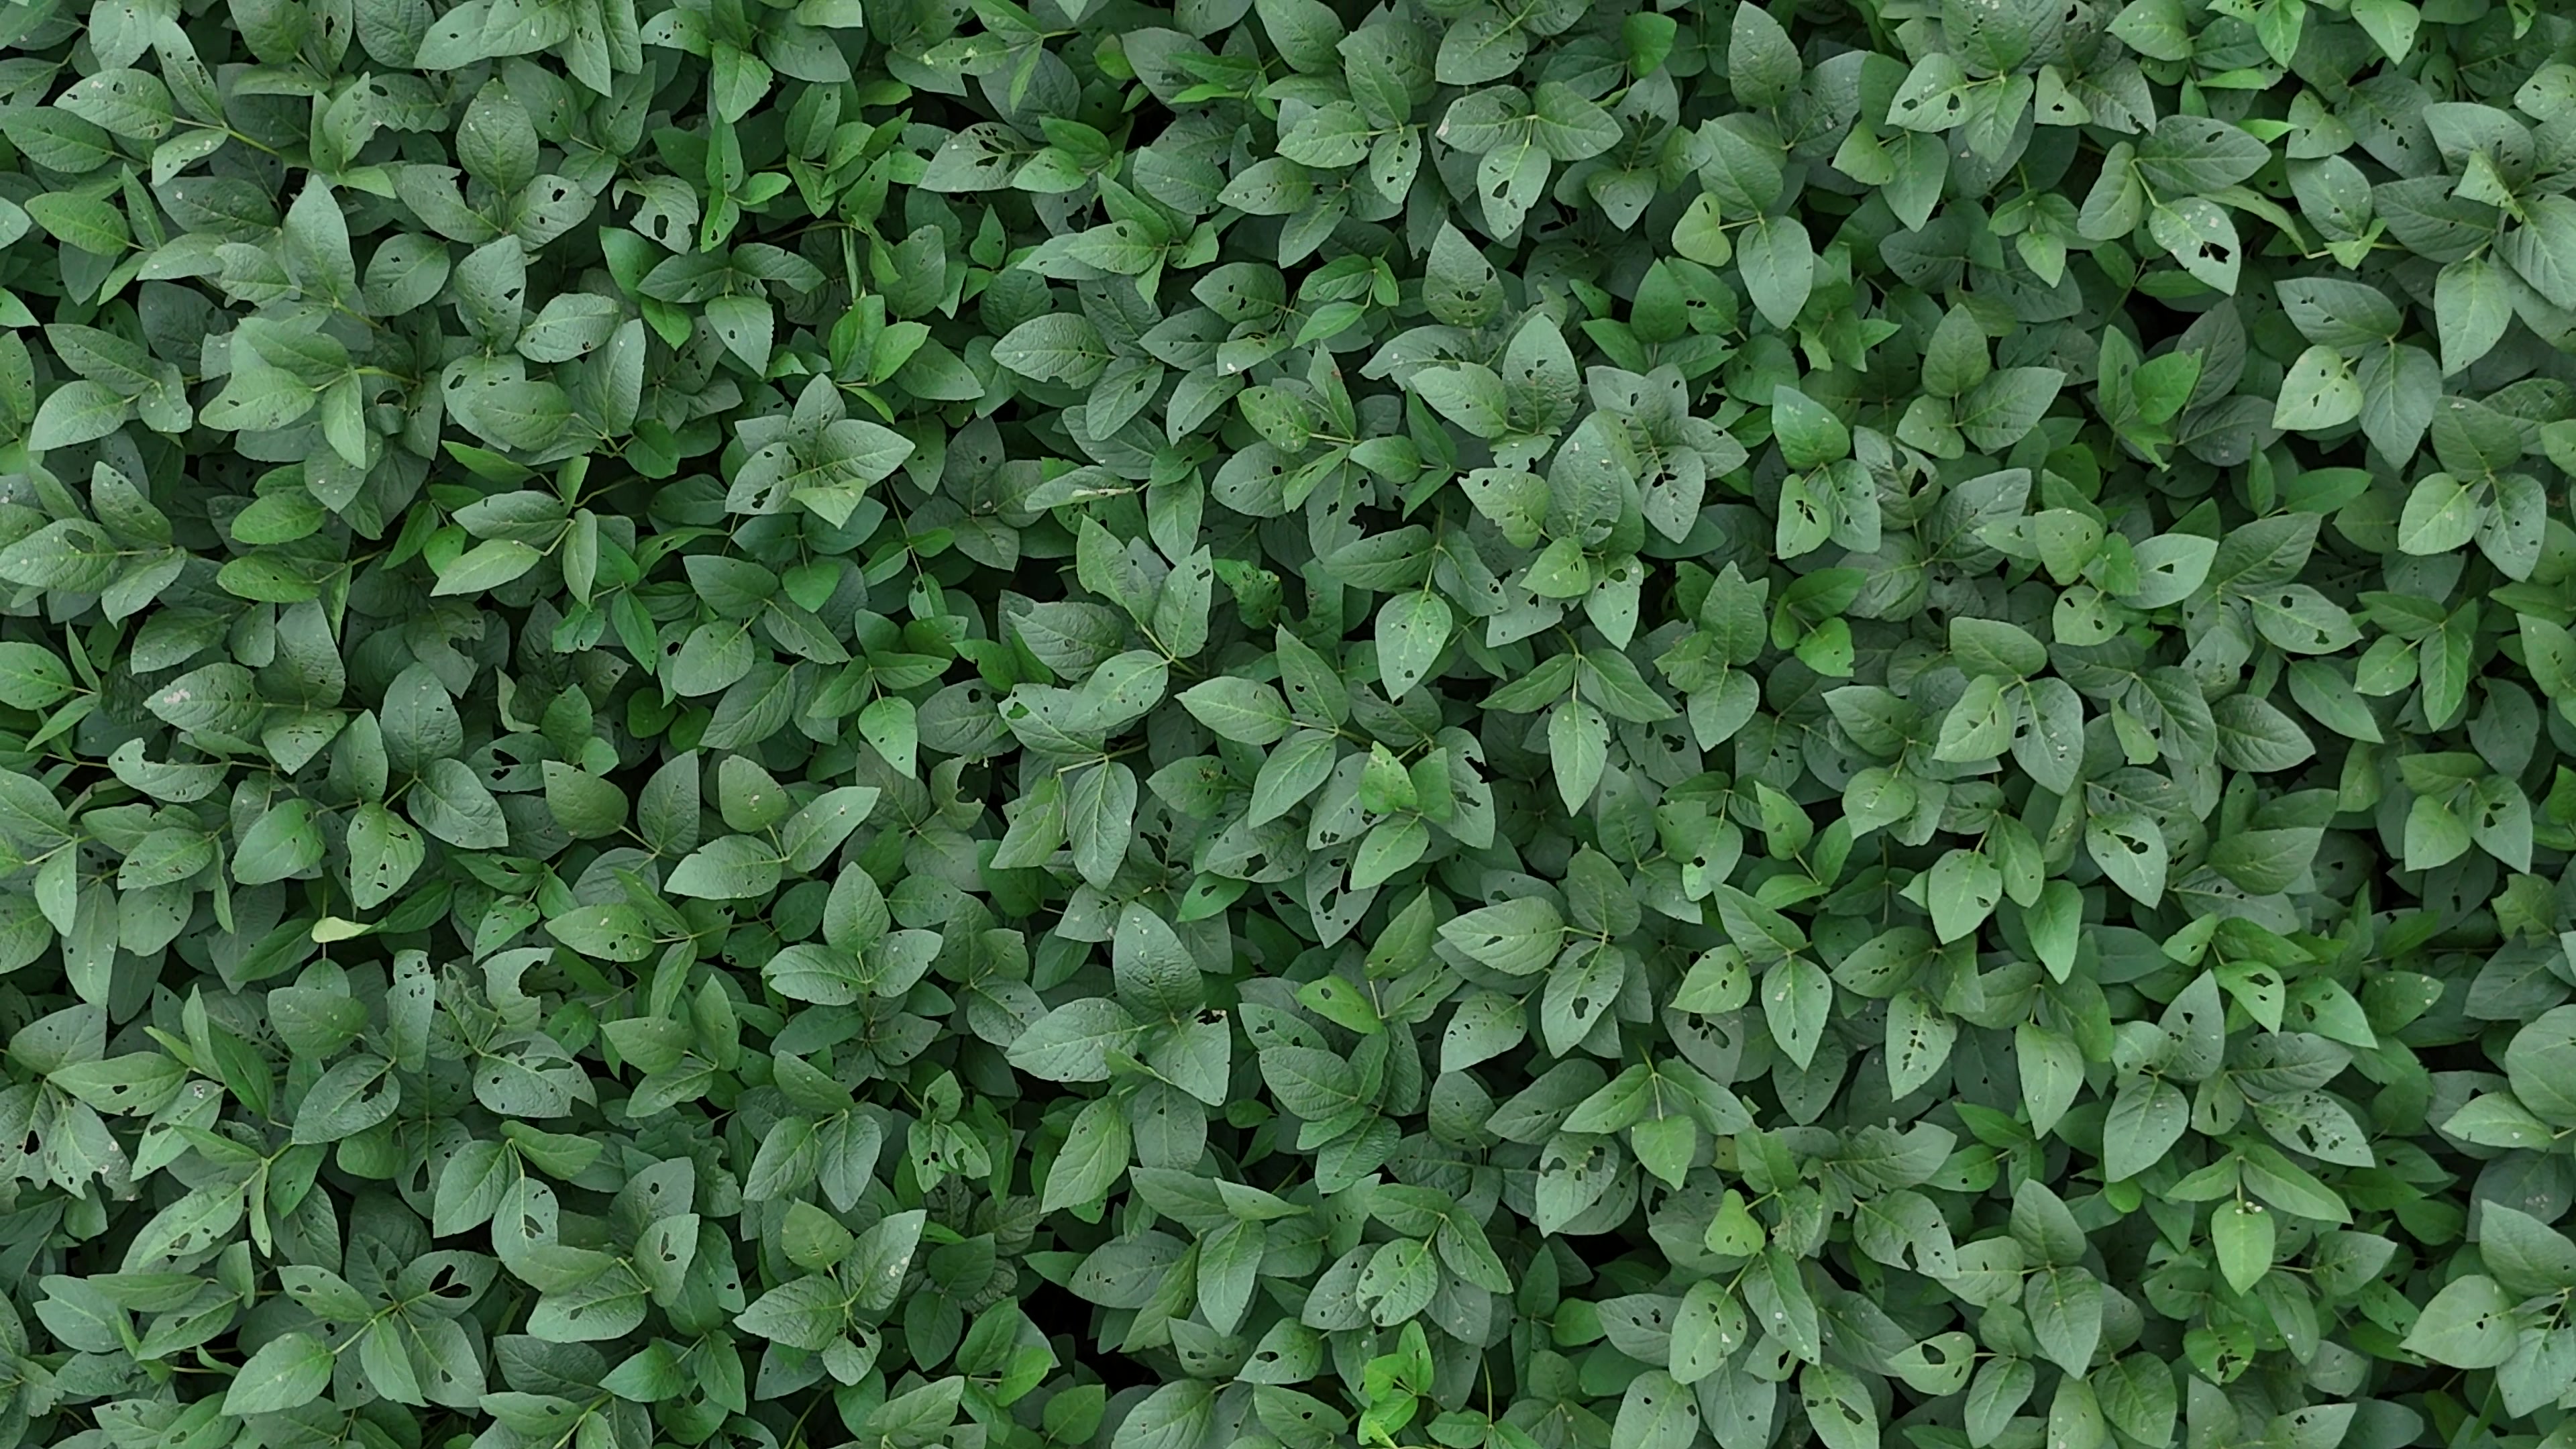
Label: Semilooper_Pest